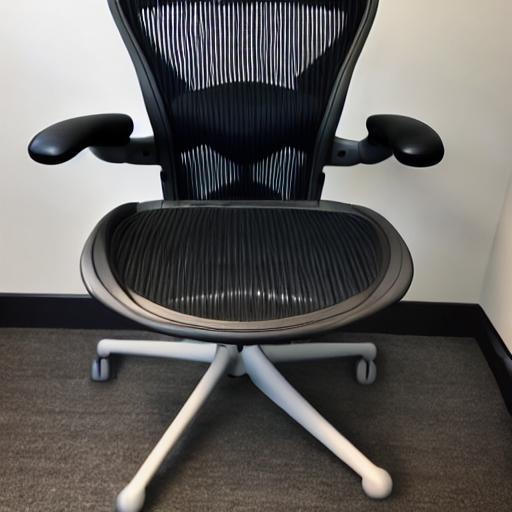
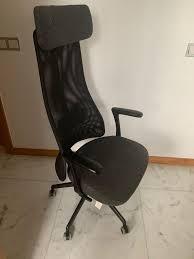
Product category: items_chair
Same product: no